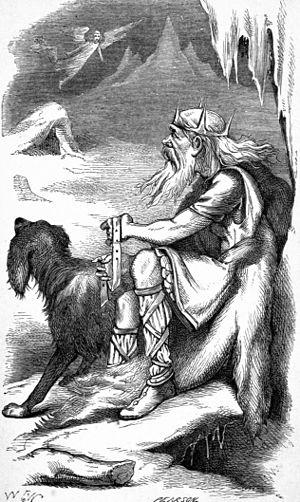
Jötunheim, où règne le géant Þrymr, est, dans la mythologie nordique, le territoire qu'Odin laissa aux géants de glace à la Création. Avec Utgard pour forteresse, c'est l'un des neuf mondes portés par l'arbre cosmique Yggdrasil.